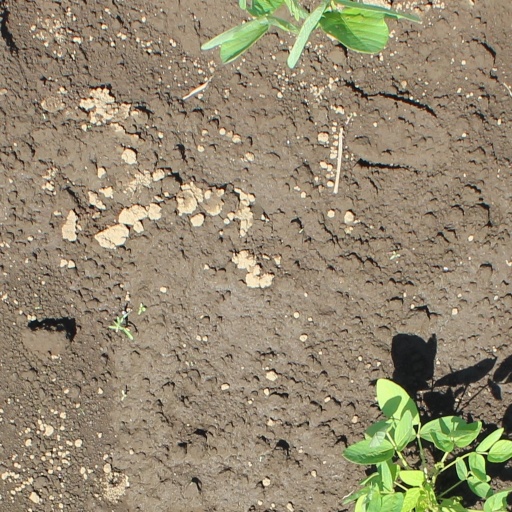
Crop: soybean